Terminology of homosexuality

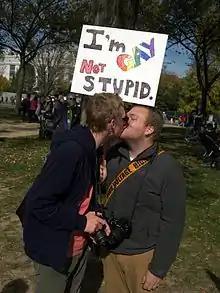
Two men at the Rally to Restore Sanity and/or Fear indicate their identity with the word "gay".

Terms used to describe homosexuality have gone through many changes since the emergence of the first terms in the mid-19th century. In English, some terms in widespread use have been "sodomite", "Sapphic", "Uranian or Urning", "homophile", "lesbian", "gay", and "queer". Some of these words are specific to women, some to men, and some can be used of either. Gay people may also be identified under the umbrella term LGBT.